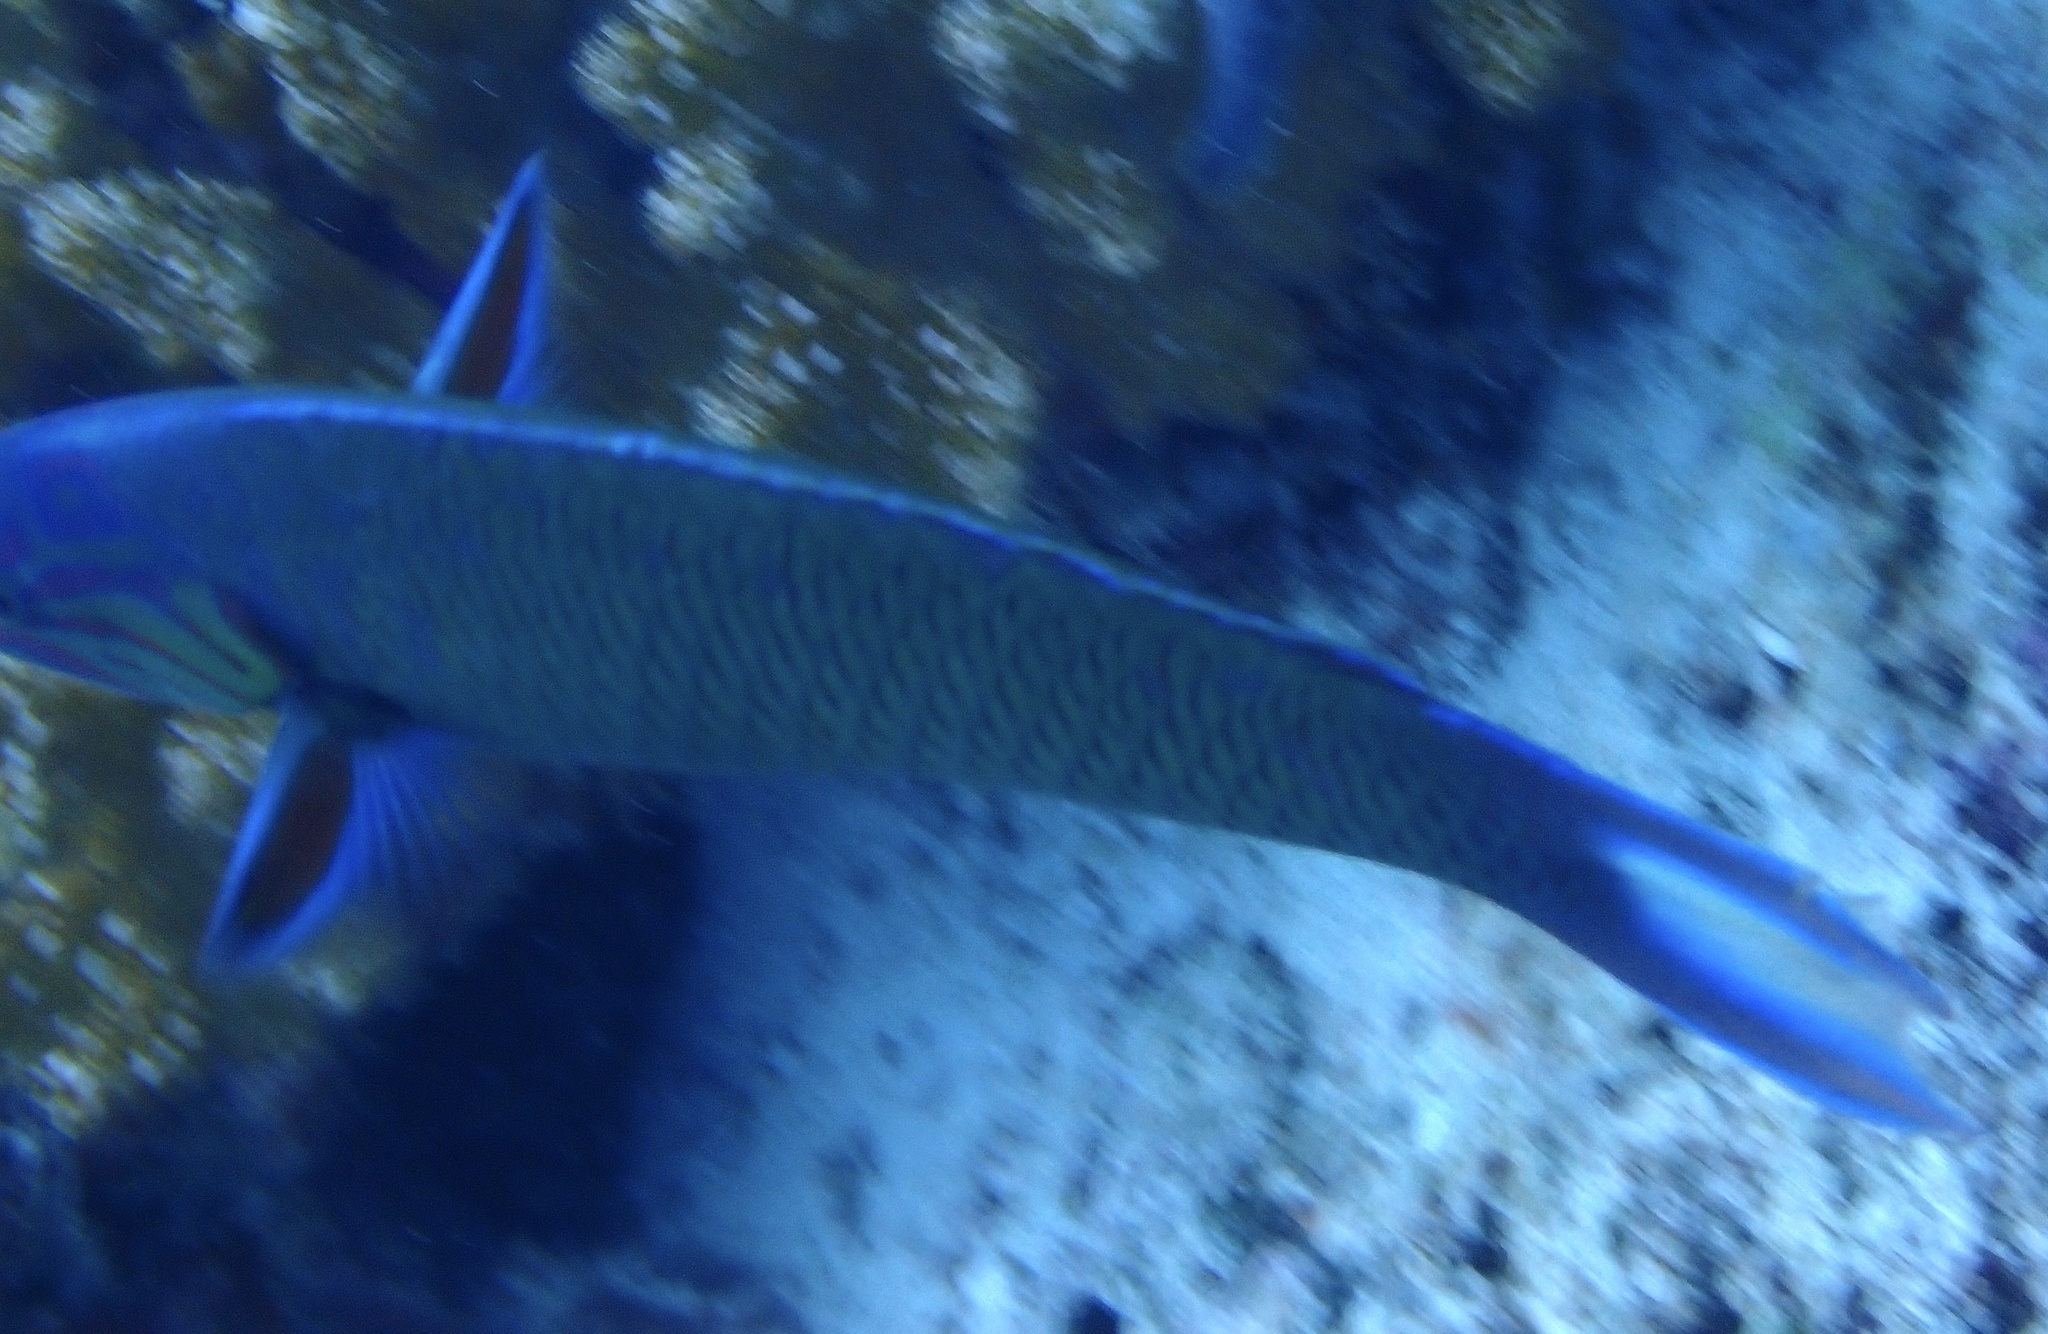
Thalassoma lunare (Moon Wrasse)